Nvidia

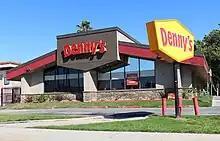
The Denny's roadside diner in San Jose, California, where Nvidia's three co-founders agreed to start the company in late 1992

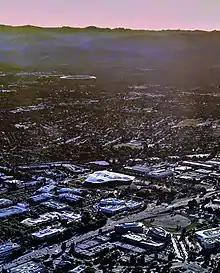
Aerial view of Endeavor, the first of the two new Nvidia headquarters buildings, in Santa Clara, California, in 2017

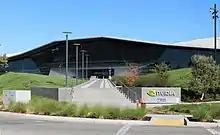
Entrance of Endeavor headquarters building in 2018

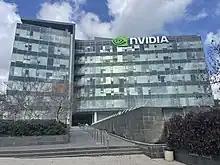
Nvidia Yokneam office (former Mellanox Technologies) in Yokneam Illit, Israel, in March 2023

Nvidia was founded on April 5, 1993 as a competitor to AMD, by Jensen Huang (who remains CEO), a Taiwanese-American electrical engineer who was previously the director of CoreWare at LSI Logic and a microprocessor designer at AMD; Chris Malachowsky, an engineer who worked at Sun Microsystems; and Curtis Priem, who was previously a senior staff engineer and graphics chip designer at IBM and Sun Microsystems. In late 1992, the three men agreed to start the company in a meeting at a Denny's roadside diner on Berryessa Road in East San Jose.